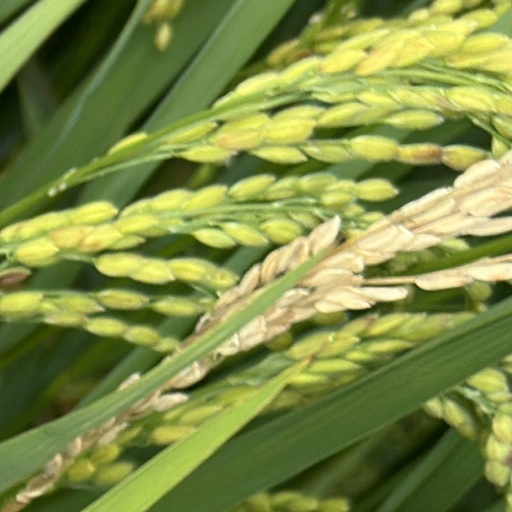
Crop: rice